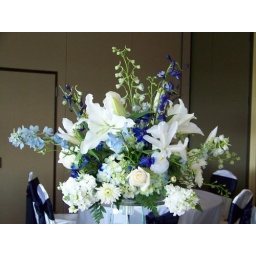
Centerpiece in blue and white